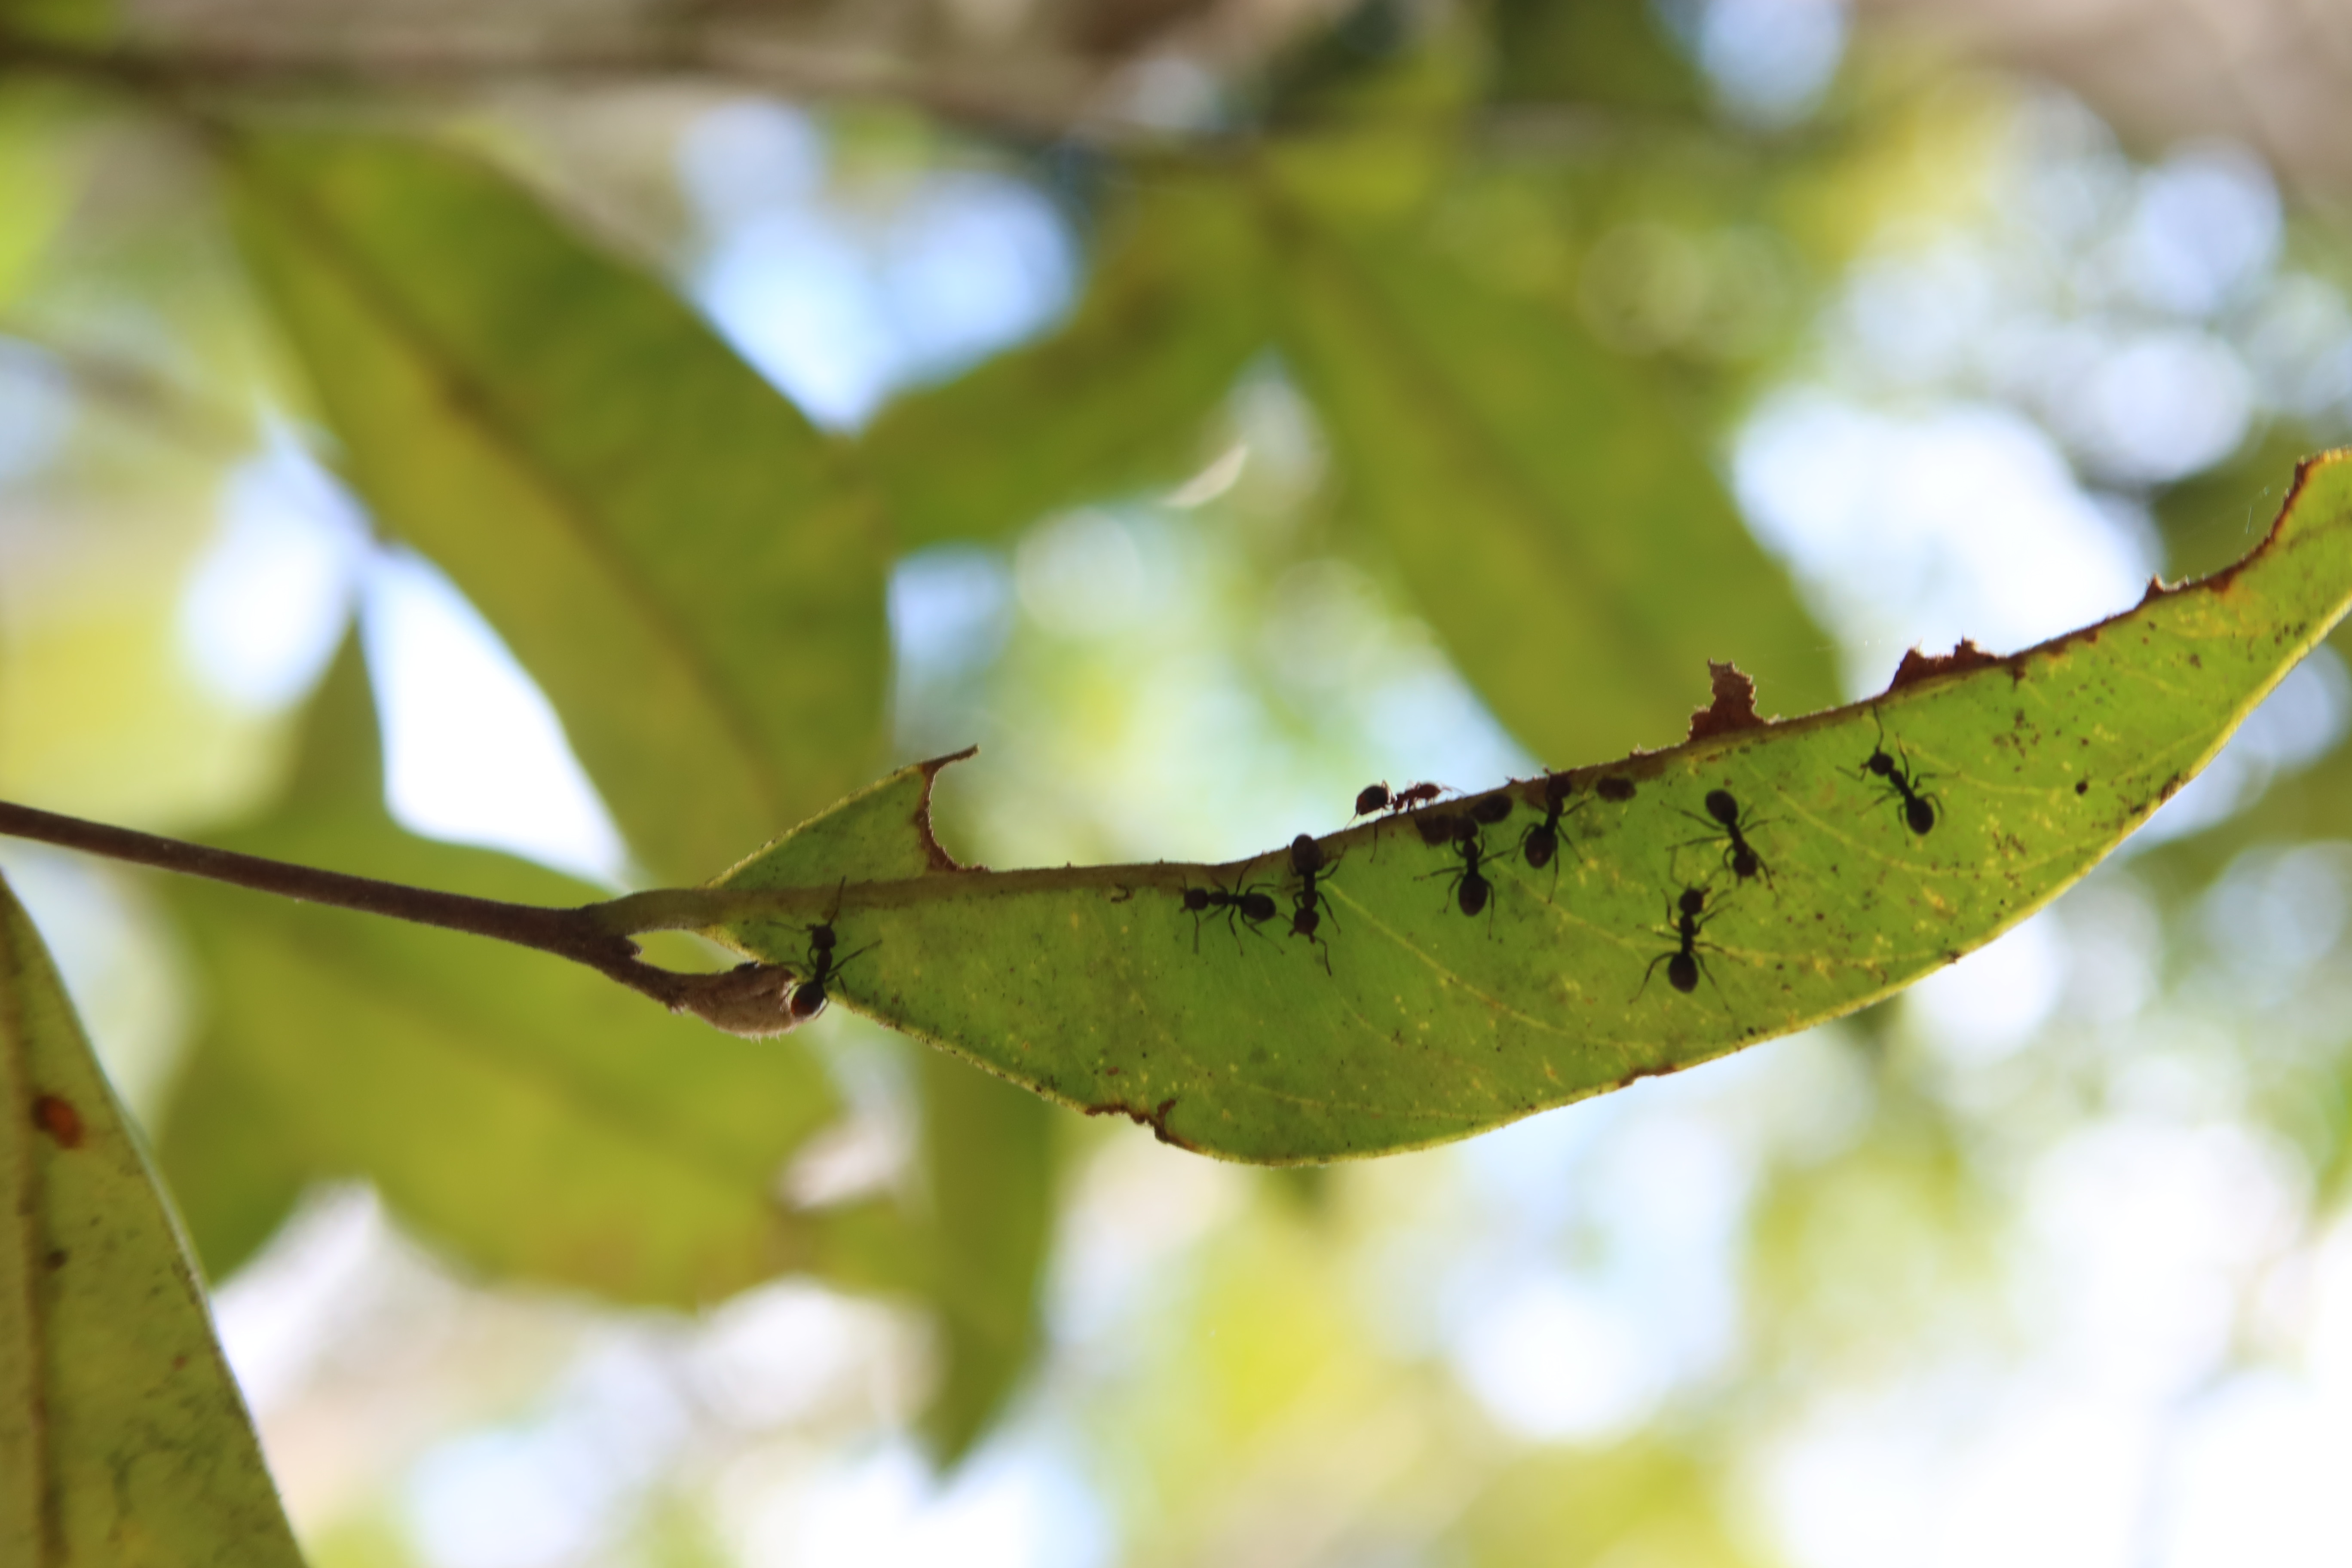
Label: Translucent lesion